Bull's Bridge

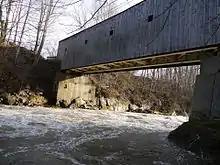
The bridge sits at a high point above the Housatonic River, which makes it less prone to damage from freshets.

There has been a crossing of the Housatonic River in this location since the 18th century. The first recorded instance of a bridge was in 1760 by Jacob Bull and his son, Isaac. It was originally used to transport pig iron from Bull's foundry to Poughkeepsie, New York and constructed from timber and hardware produced by Bull's sawmill and furnace. Bull chose the location because it was the narrowest point of the river in the area. According to Peter C. Vermilyea, author of "Hidden History of Litchfield County", instead states it was built to transport iron ore during the American Revolutionary War. While account conflicts with the earlier 1760 construction and use, it was likely the date is accurate of another construction. Vermilyea cites that the average lifespan of these bridges were seven to ten years, so it is not known for certain if it was a reconstruction. Vermilyea states that it was built to transport iron ore from Newburgh, New York to Hartford, Connecticut. Other constructions were likely to have continued, historian Shelley Wong writes, "The [current] bridge was one of several built across the gorge over the years as flooding and ice took their toll."